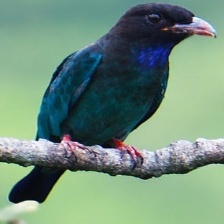
Species: ASIAN DOLLARD BIRD
Scientific name: EURYSTOMUS ORIENTALIS